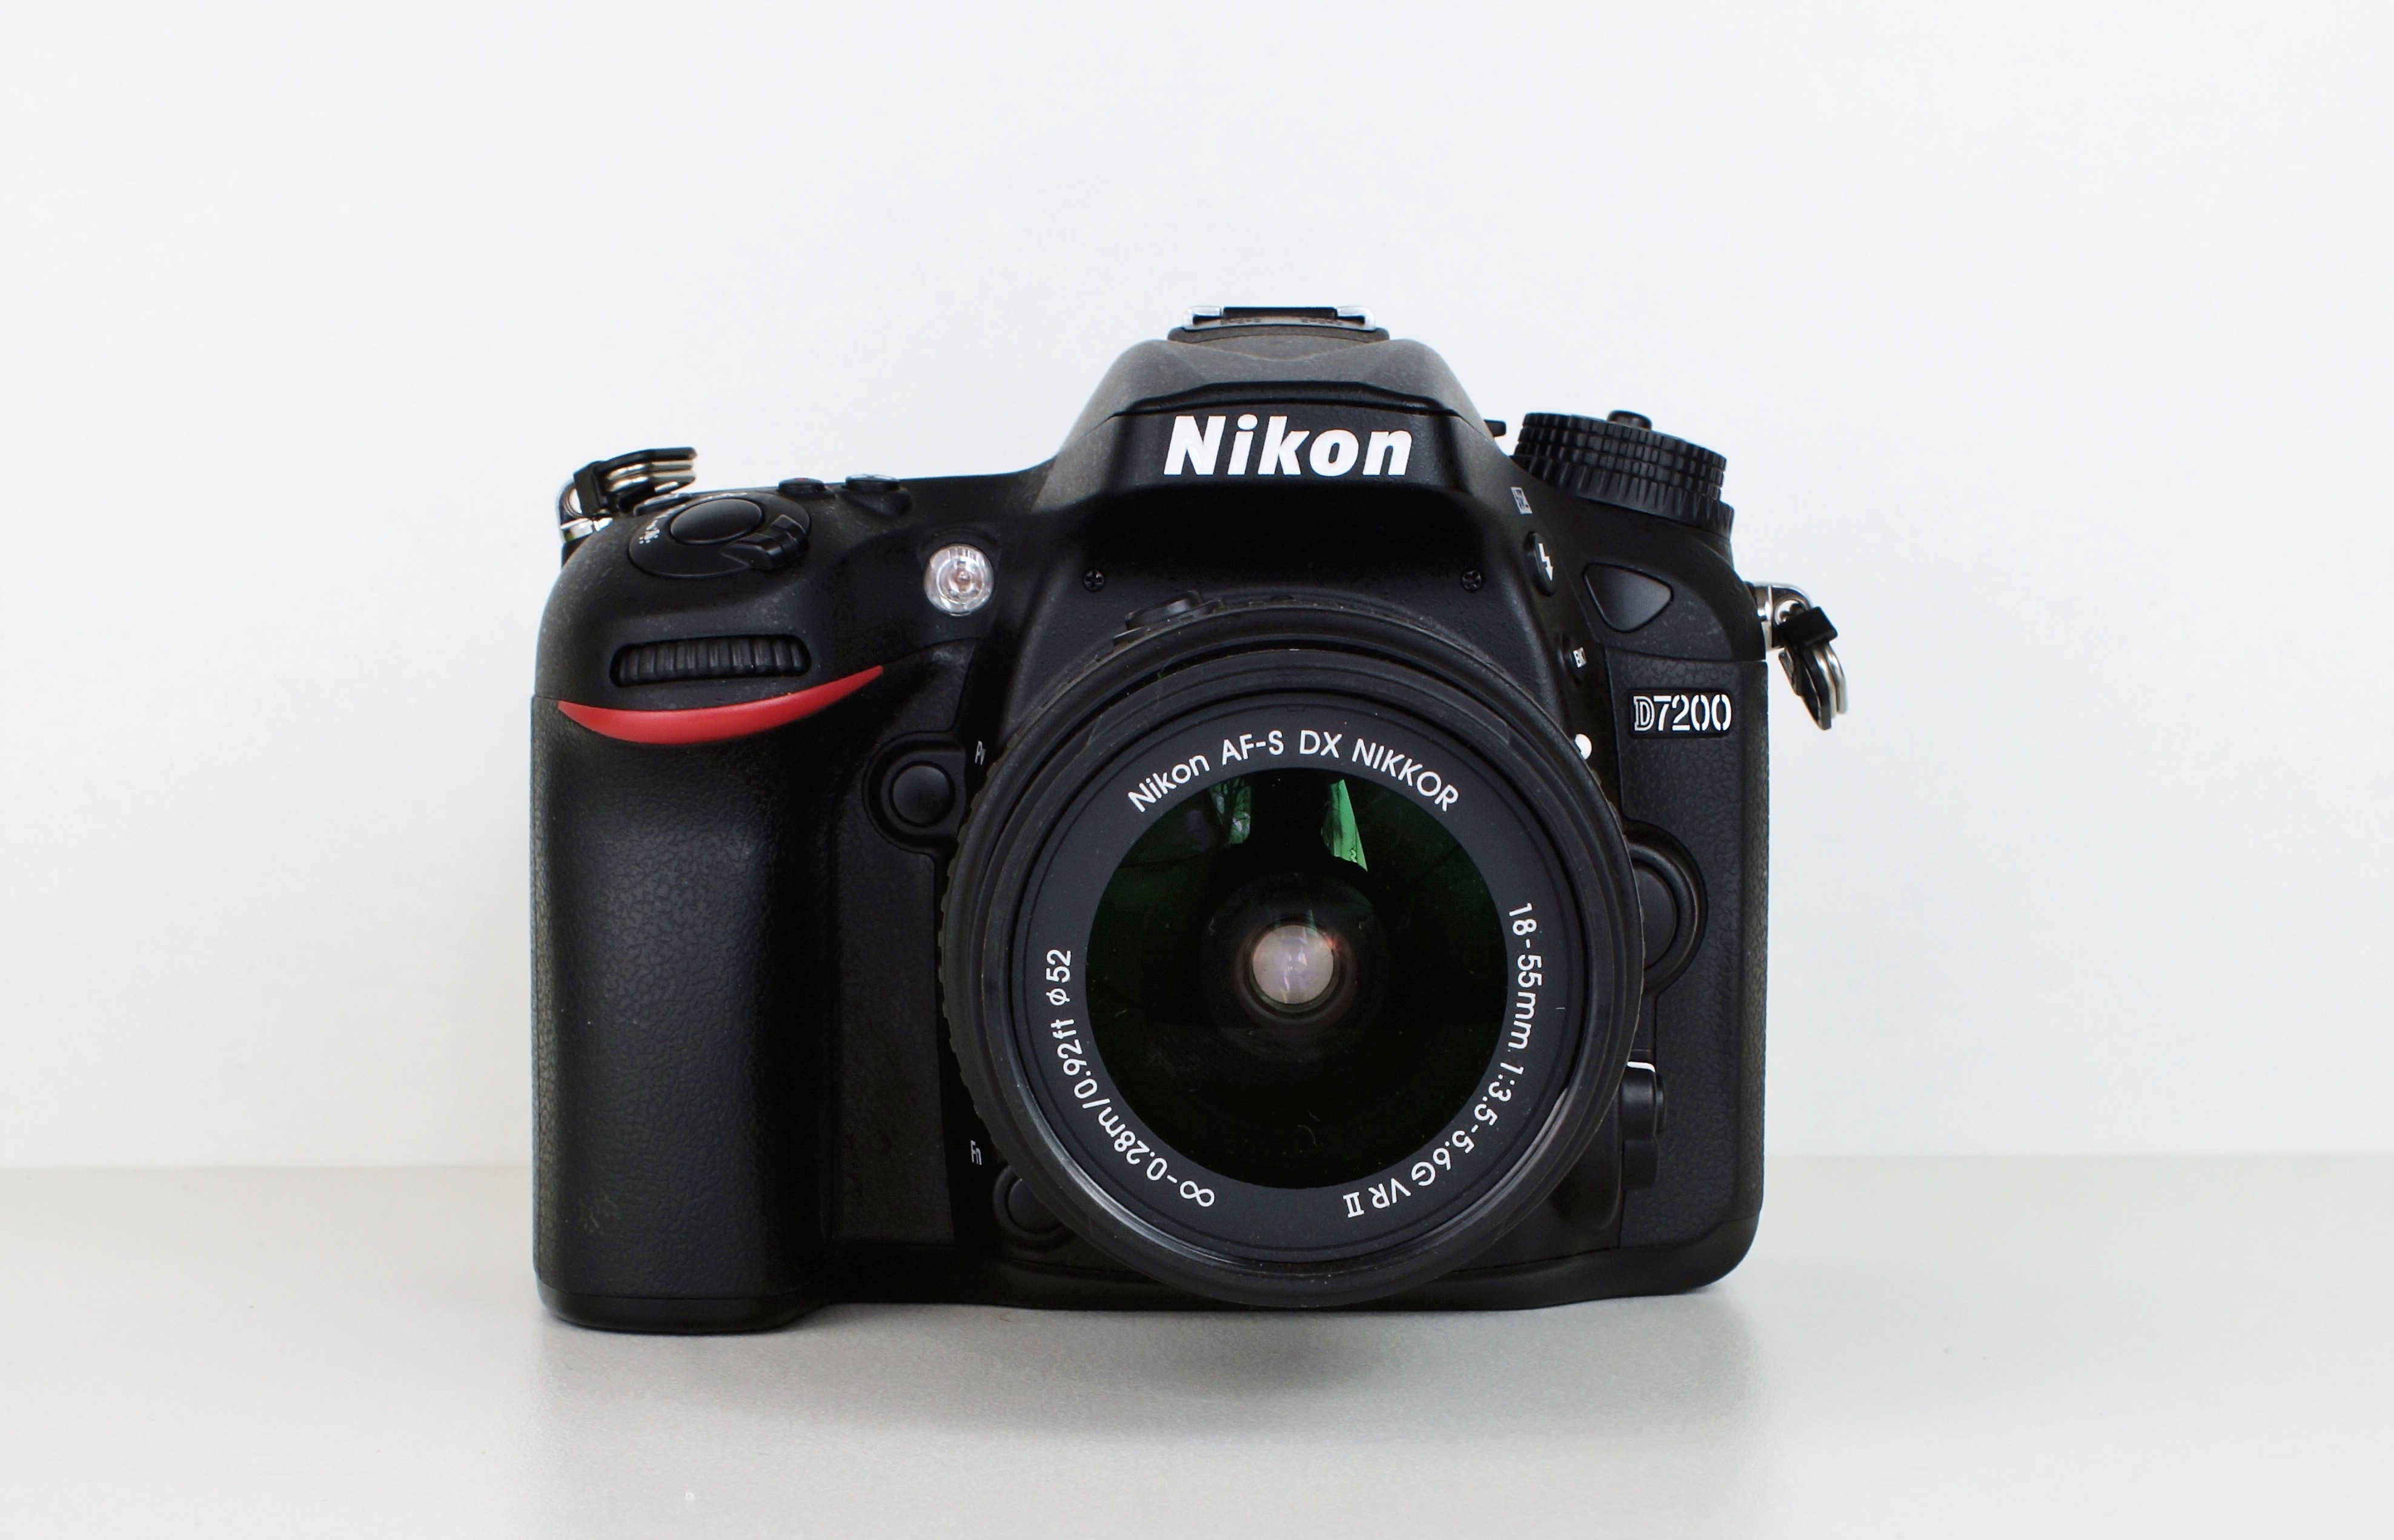
camera, photography, photo, nikon, old camera, reflex camera, digital camera, digital, photograph, image, images, camera lens, photo camera, flash light, digital slr, single lens reflex camera, cameras optics, mirrorless interchangeable lens camera, nikon 7200